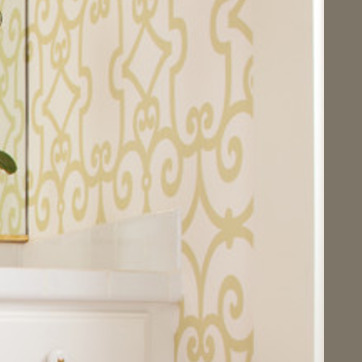
Material: wallpaper